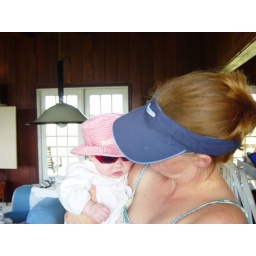
ellis in pink hat red glasses